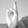
ASL letter: R